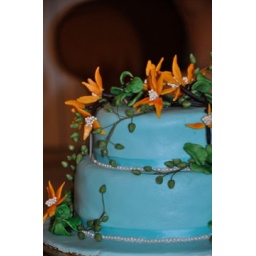
A cake done in aqua with orange tropical fantasy flower.